Newtro culture

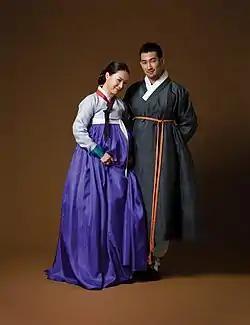
Hanbok clothing on a male and female.

The Newtro trend has brought back clothes, footwear, accessories from the past three decades. Bell-bottom pants, bold prints, vintage boomer jackets, baggy jeans are back in style.